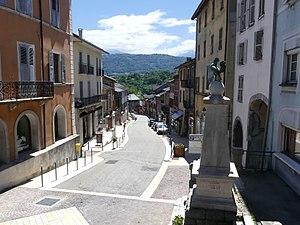
Vue de la Rue François Dumas, traversant le centre ancien de la ville de Montmélian, en direction de l'Isère, en Savoie.
Montmélian est une commune française située dans le département de la Savoie, en région Auvergne-Rhône-Alpes.